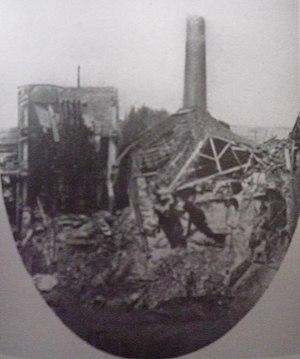
La fosse no 2 dite Saint-Émile de la Compagnie des mines de Marles était un charbonnage du bassin minier du Nord-Pas-de-Calais constitué d'un seul puits situé à Marles-les-Mines, Pas-de-Calais, Nord-Pas-de-Calais, France. L'avaleresse no 1 est localisée sur le site. Le chevalement de la fosse no 2 avec les parties anciennes du bâtiment de la machine d'extraction sont inscrits aux monuments historiques le 6 mai 1992. La fosse est également inscrite sur la liste du patrimoine mondial par l'Unesco le 30 juin 2012 et y constitue le site no 101.
La fosse nᵒ 2 dite Saint-Émile ou Émile Rainbeaux de la Compagnie des mines de Marles est un ancien charbonnage du Bassin minier du Nord-Pas-de-Calais, situé à Marles-les-Mines. Un puits nᵒ 1 est foncé à partir de 1853, l'eau désagrège le terrain et le cuvelage s'effondre en juin 1854. Un puits nᵒ 2 est entrepris à cinquante mètres au sud-est à partir de septembre 1854, et bien que le passage du niveau d'eau présente de grande difficultés, la base du cuvelage est établie le 15 octobre 1856 dans le terrain houiller à la profondeur de 83 mètres. La fosse commence à produire en 1858, et est rapidement très productive.